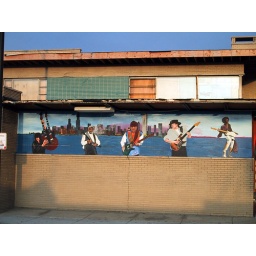
guitar rock mural in completion stage